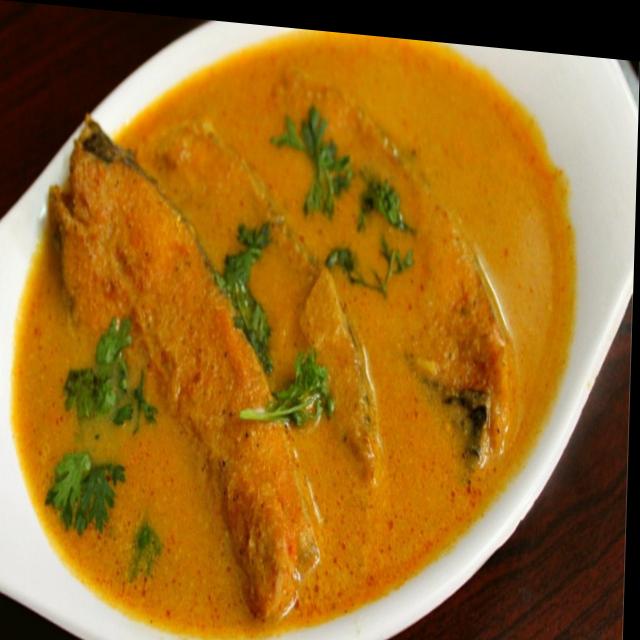
Dish: fish_curry